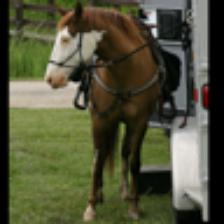
Label: NonHuman